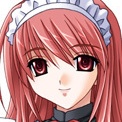
Portrait style: Anime Portrait